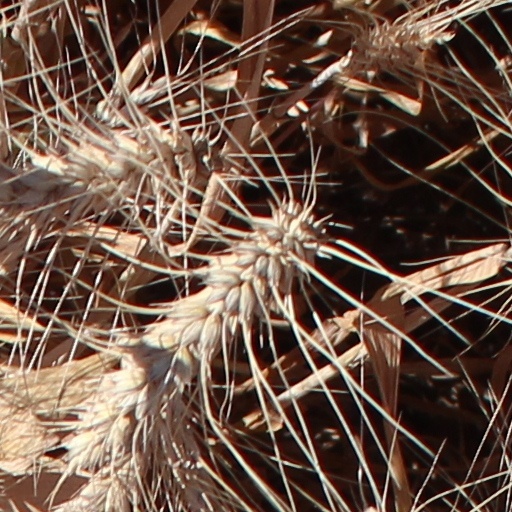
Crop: wheat